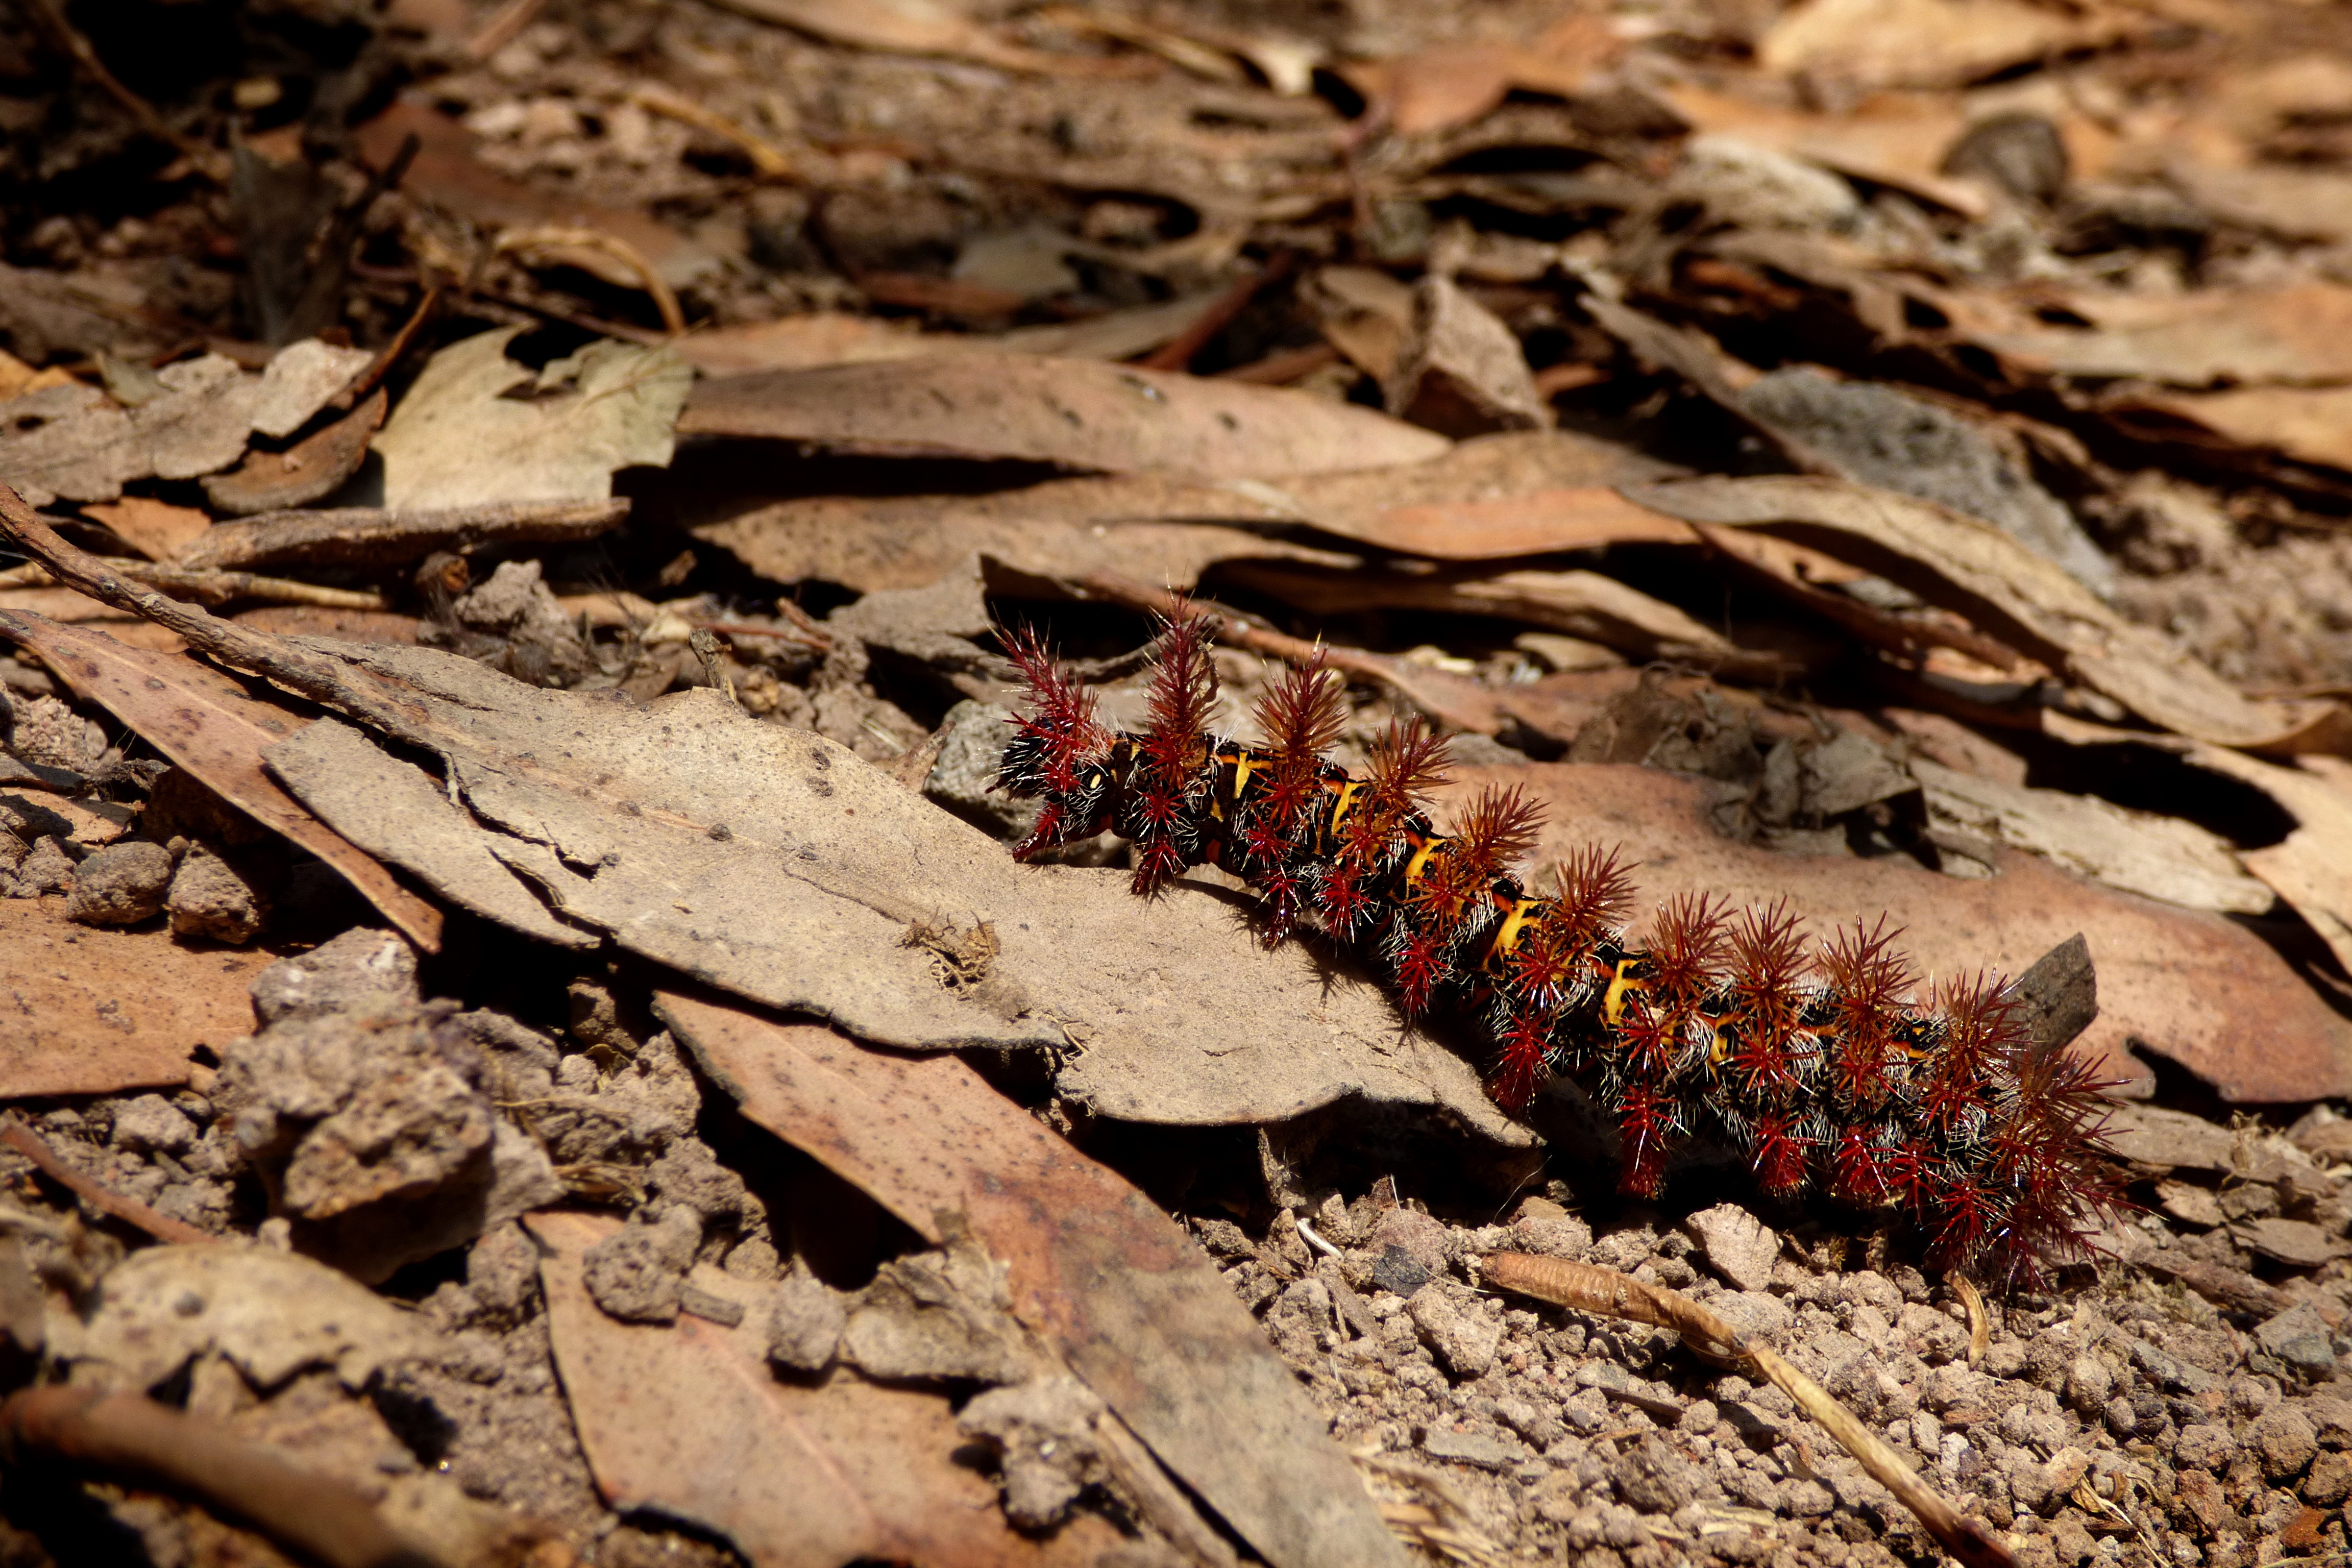
nature, leaf, wildlife, insect, macro, soil, reptile, fauna, lizard, caterpillar, earth, larva, macro photography, cocoon, scaled reptile